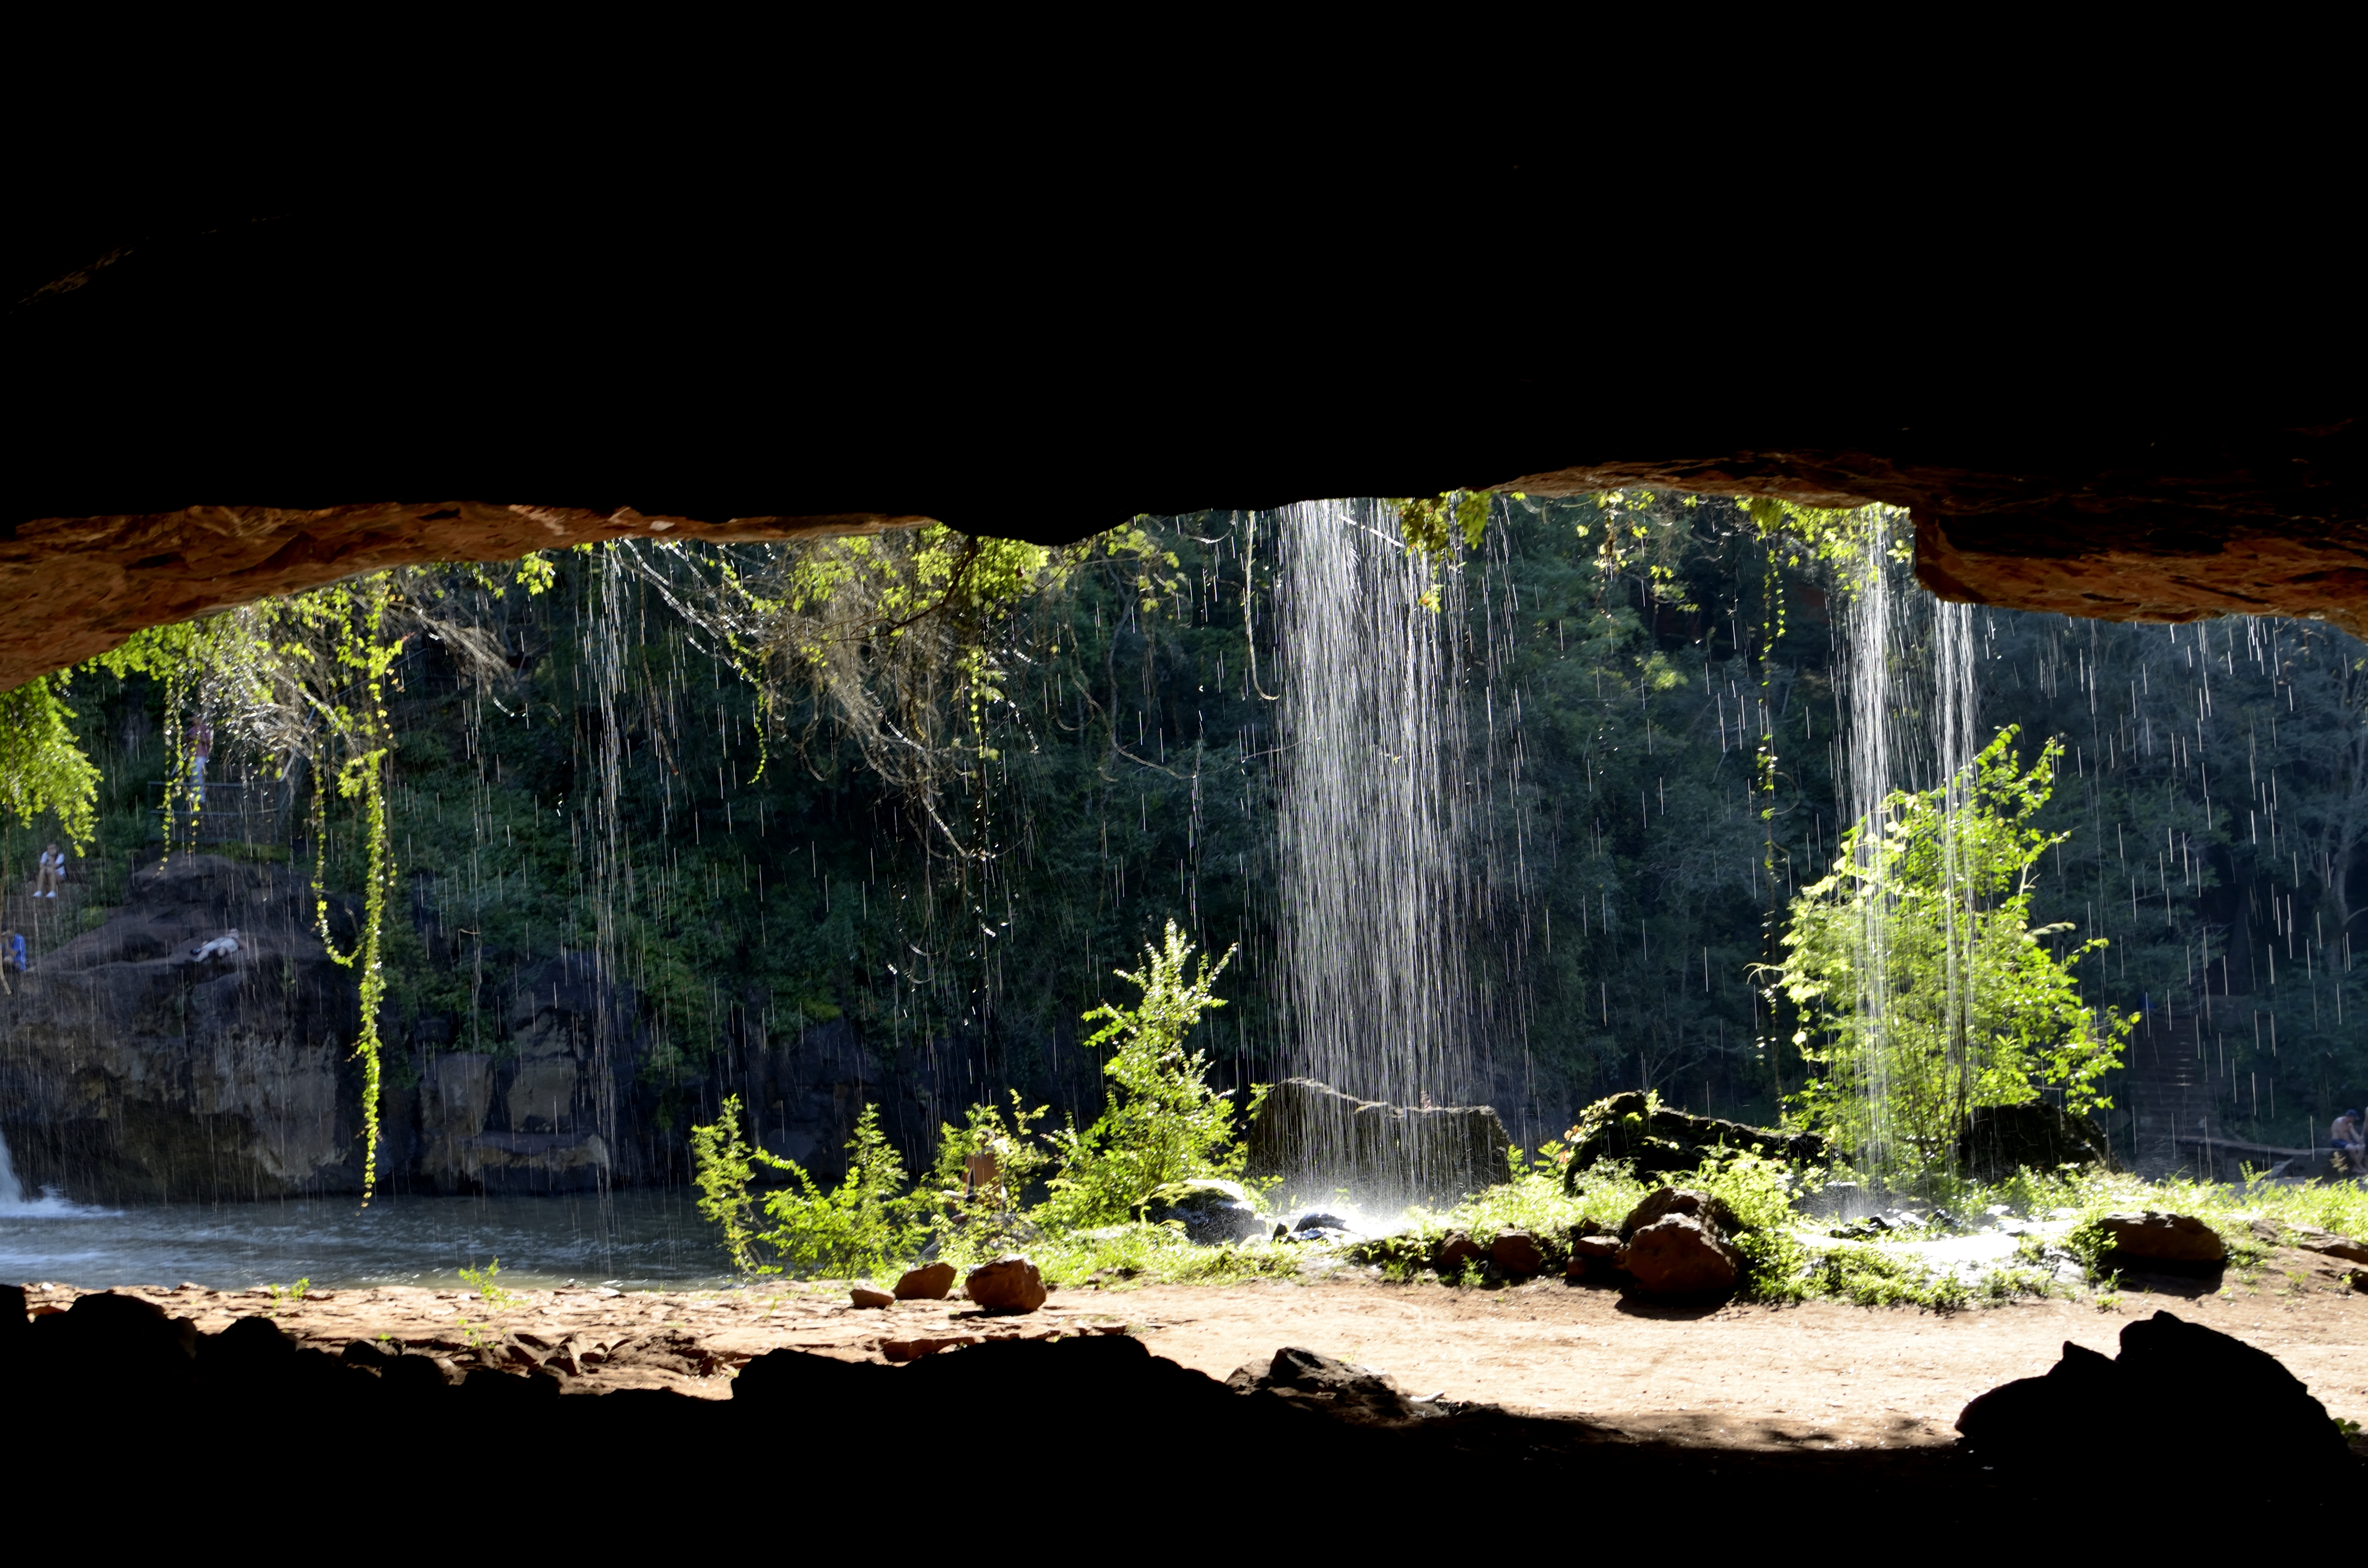
landscape, tree, water, nature, forest, rock, waterfall, wilderness, night, sunlight, leaf, green, reflection, jungle, autumn, terrain, body of water, cool image, earth, argentina, misiones, grutaindia, water feature, natural environment